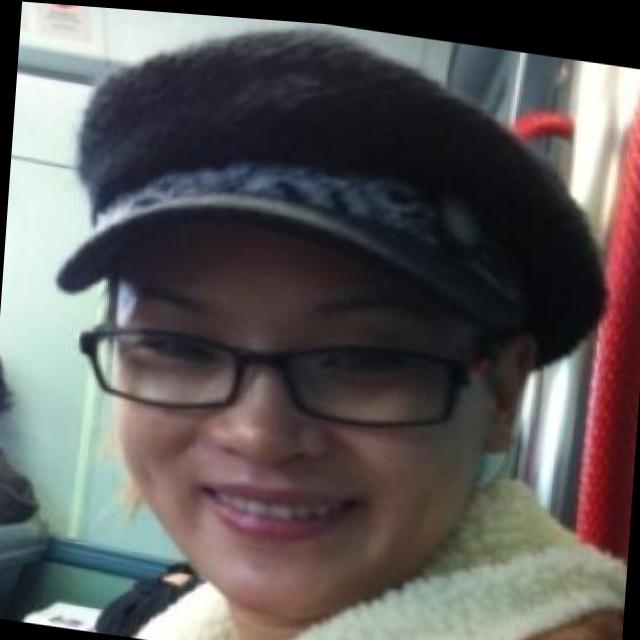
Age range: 21-44